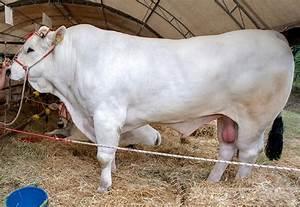
cow